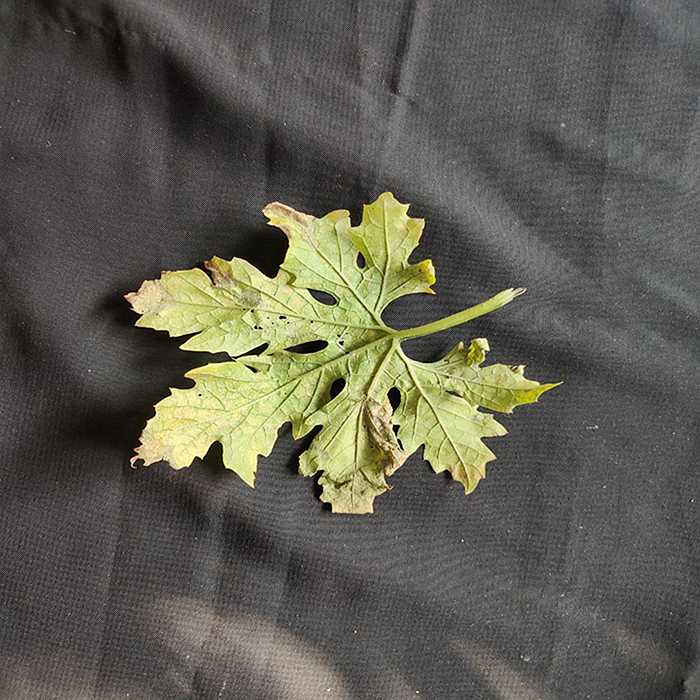
Plant: Bitter Gourd
Label: Mosaic virus